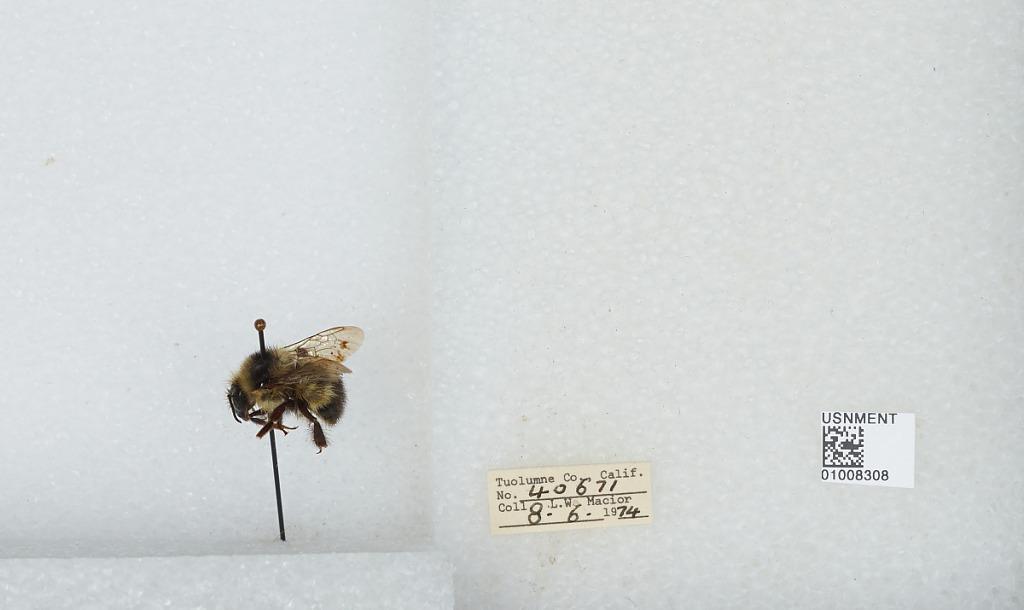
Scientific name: Bombus (Pyrobombus) flavifrons Cresson
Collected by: L. Macior
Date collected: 1974-8-6
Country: United States
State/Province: California
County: Tuolumne
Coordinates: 38.02, -119.94